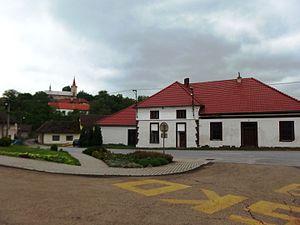
Hlinsko est une commune du district de Přerov, dans la région d'Olomouc, en République tchèque. Sa population s'élevait à 235 habitants en 2018.